Siege of Antioch

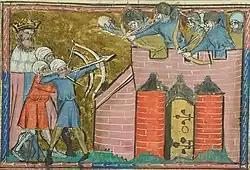
An illustration of Kerbogha besieging Antioch, from a 14th-century manuscript in the care of the Bibliothèque nationale de France

By the end of the day on 3 June, the crusaders controlled most of the city, except for the citadel, which remained in the hands of Yaghi-Siyan's son Shams ad-Daulah. John the Oxite was reinstated as patriarch by Adhemar of Le Puy, the papal legate, who wished to keep good relations with the Byzantines, especially as Bohemond was clearly planning to claim the city for himself. However, the city was now short on food, and Kerbogha's army was still on its way. Kerbogha arrived only two days later, on 5 June. He tried, and failed, to storm the city on 7 June, and by 9 June he had established his own siege around the city.